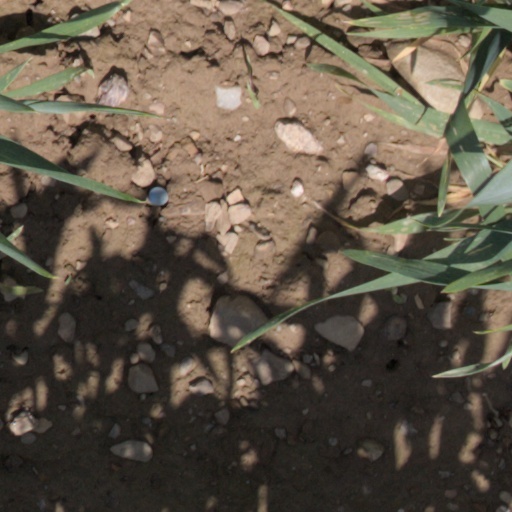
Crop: wheat